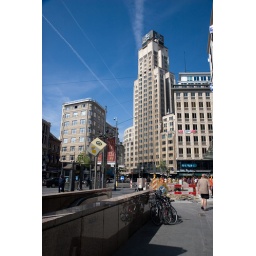
The KBC tower - this was Europe's tallest building in 1931